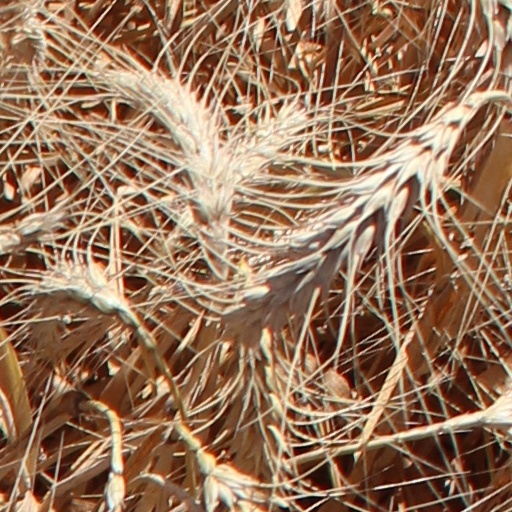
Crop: wheat